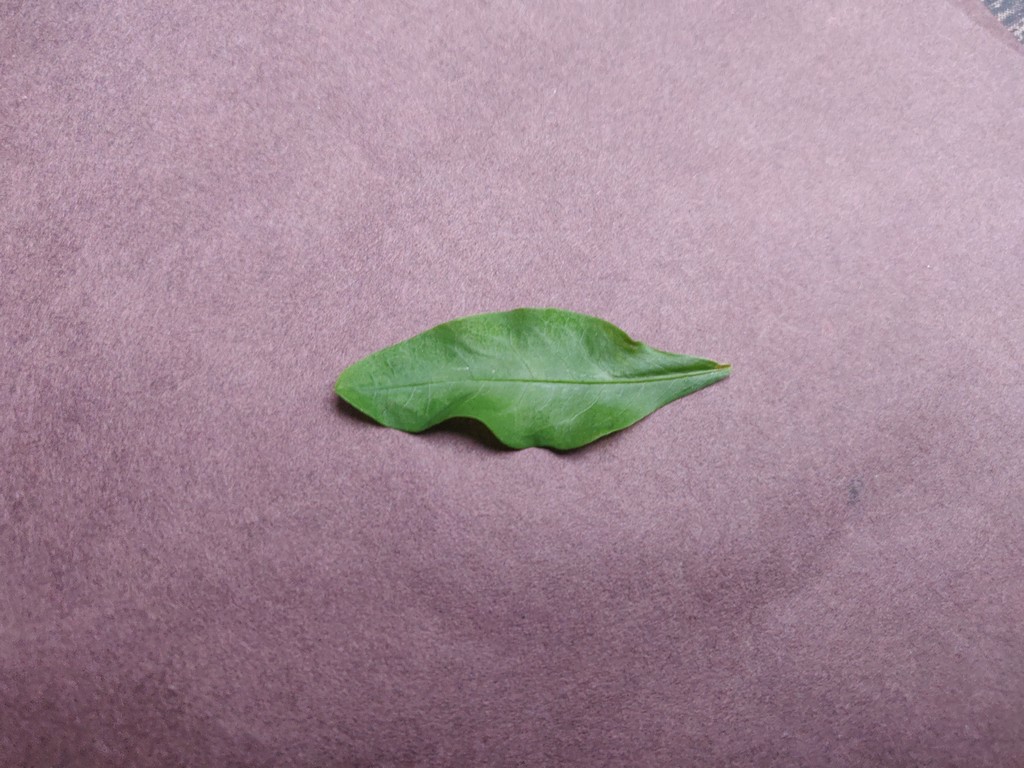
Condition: Healthy
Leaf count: single
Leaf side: front